China–South Korea relations

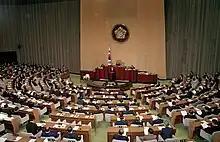
The Chinese President Jiang Zemin delivered a speech at the South Korean National Assembly in 1995

Furthermore, China has attempted to mediate between North Korea and the US; between North Korea and Japan; and also initiated and promoted tripartite talks—between Pyongyang, Seoul, and Washington.